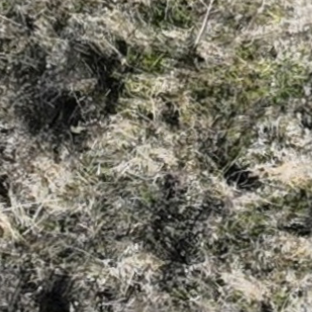
Month: october